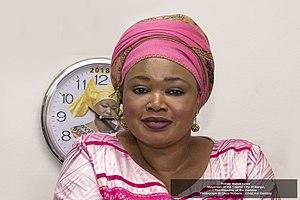
Rohey Malick Lowe, née le 19 décembre 1971 à Banjul, est une entrepreneuse et une femme politique gambienne. Depuis 2018, elle est maire de la capitale de la Gambie, Banjul. Elle est la première femme exerçant ce mandat.